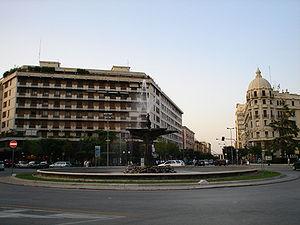
Quimper /kɛ̃pɛʁ/ est une commune française de la région Bretagne située dans le nord-ouest de la France. La ville est le chef-lieu du département du Finistère, le siège du conseil départemental, ainsi que des deux cantons qui la composent. Elle est également la capitale traditionnelle de la Cornouaille, du Pays Glazik et du Pays de Cornouaille qui compte 331 300 habitants en 2009, le siège de l'intercommunalité de Quimper Bretagne Occidentale qui compte 100 187 habitants en 2014, le siège de l'arrondissement de Quimper et enfin le siège du diocèse de Quimper et Léon. Ses habitants sont appelés les Quimpérois.